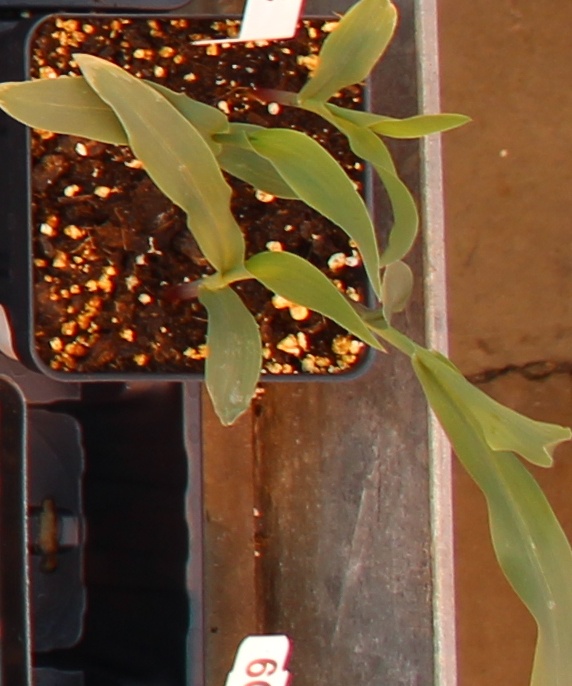
Label: Corn